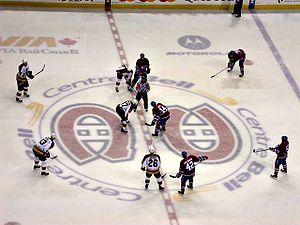
Le sport au Québec constitue une dimension essentielle de la culture québécoise. La pratique des activités sportives et de plein-air au Québec a été largement influencée par sa géographie et son climat — rigoureux en hiver et tempéré en été —, ainsi que par son intégration au continent nord-américain.